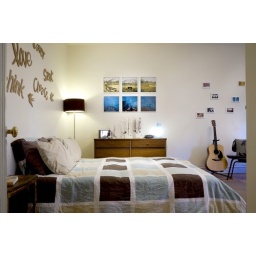
art groupings. floor lamp in corner.